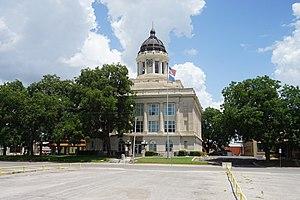
Le comté de Carter est un comté situé au sud de l'État de l'Oklahoma aux États-Unis. Le siège du comté est Ardmore. Selon le recensement de 2000, sa population est de 45 621 habitants.